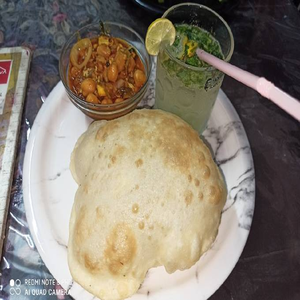
Dish: cholebhature